Alejandro Sokol

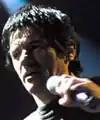
Alejandro Sokol

Alejandro Sokol (30 January 1960 – 12 January 2009) was an Argentine rock musician, who was part of Sumo and Las Pelotas.